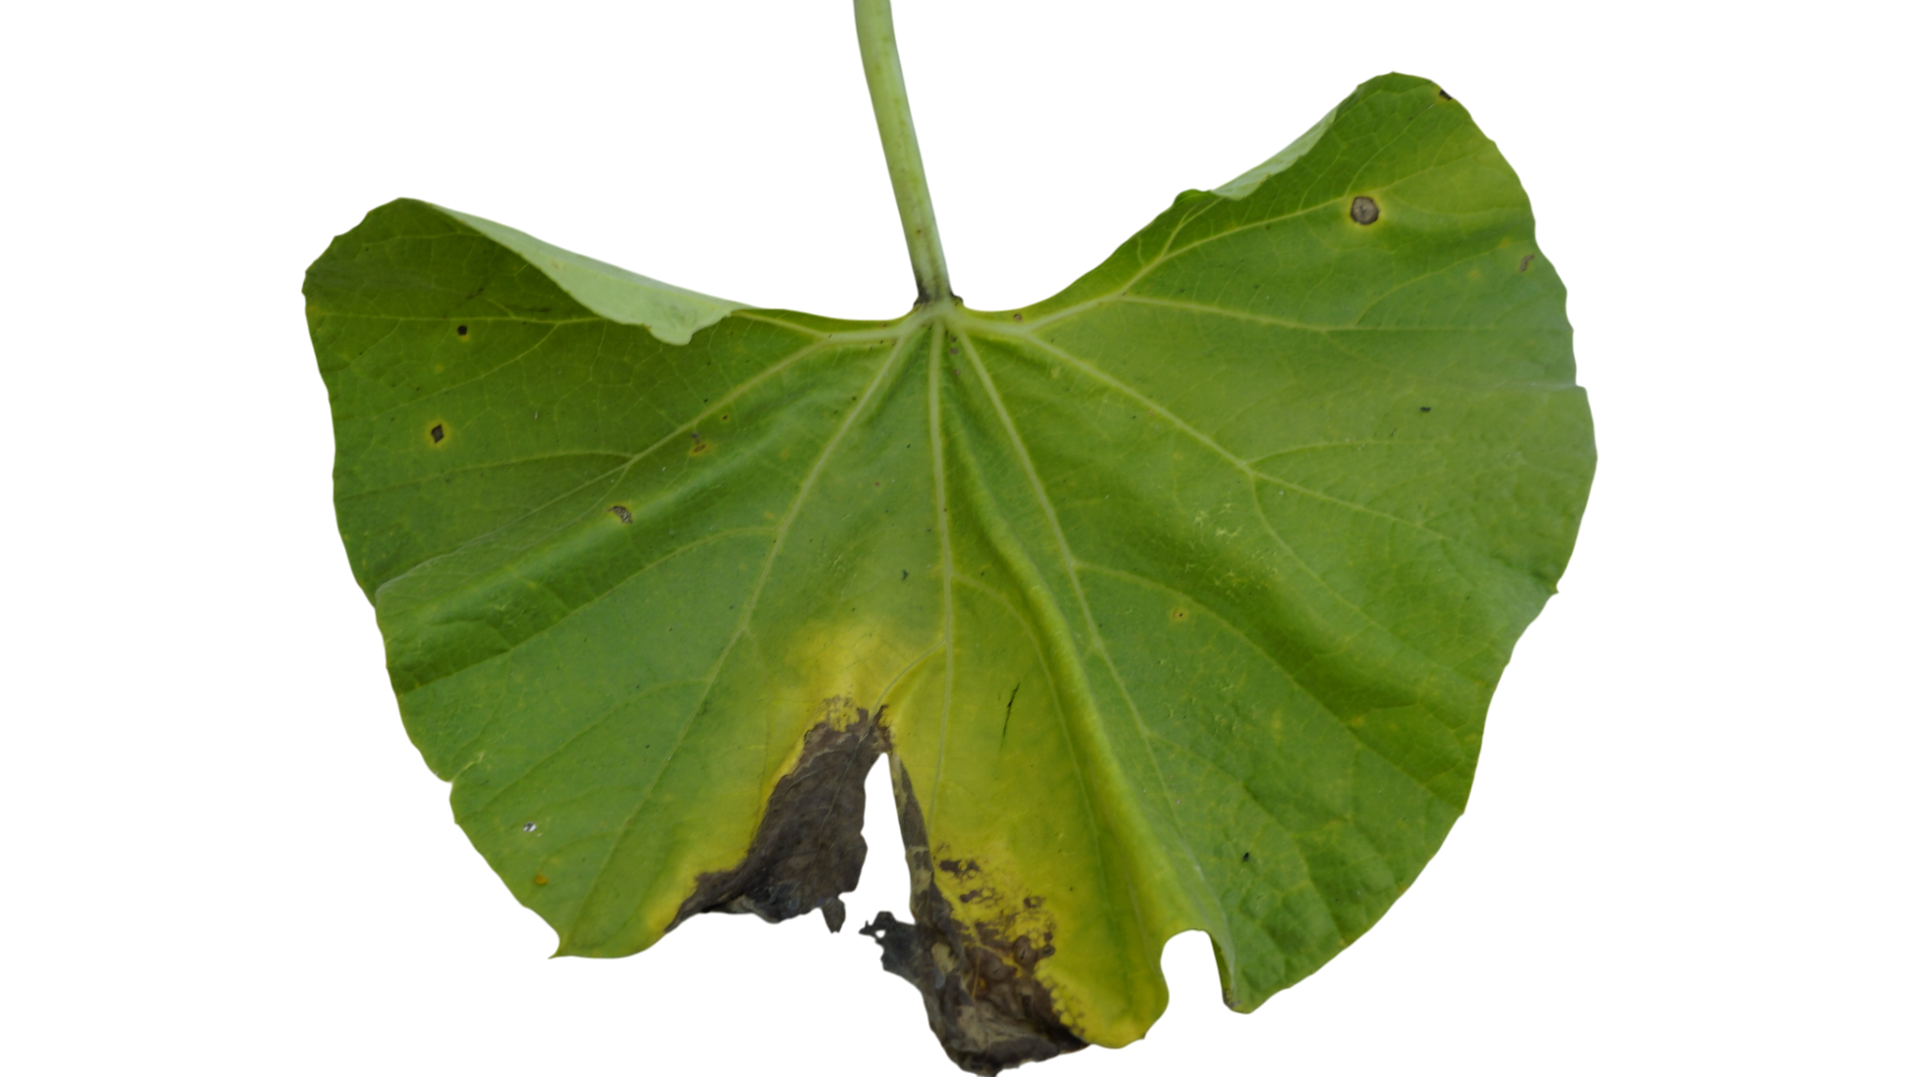
Crop: Bottle Gourd
Label: Downy_Mildew